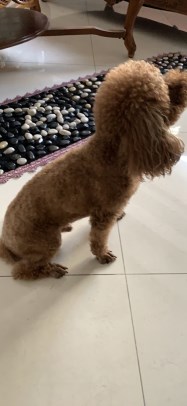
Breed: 7449-n000128-teddy